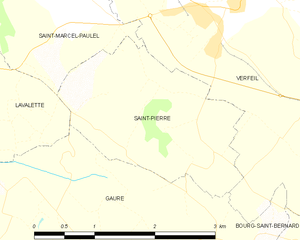
Saint-Pierre est une commune française située dans le département de la Haute-Garonne en région Occitanie.